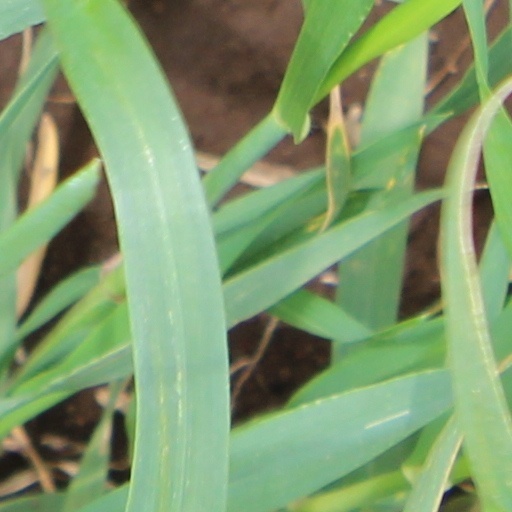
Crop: wheat